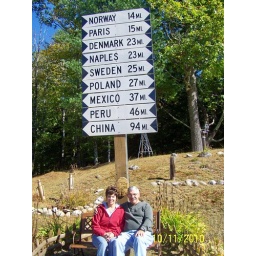
Michelle and Larry in front of the famous road sign in Waterford Maine